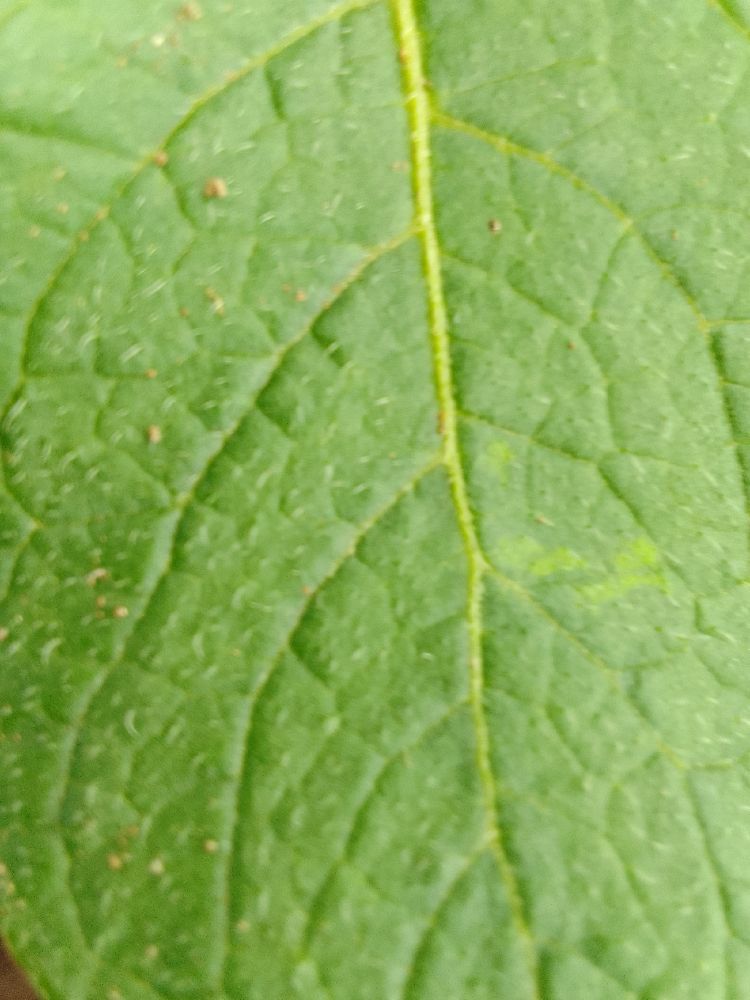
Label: Healthy